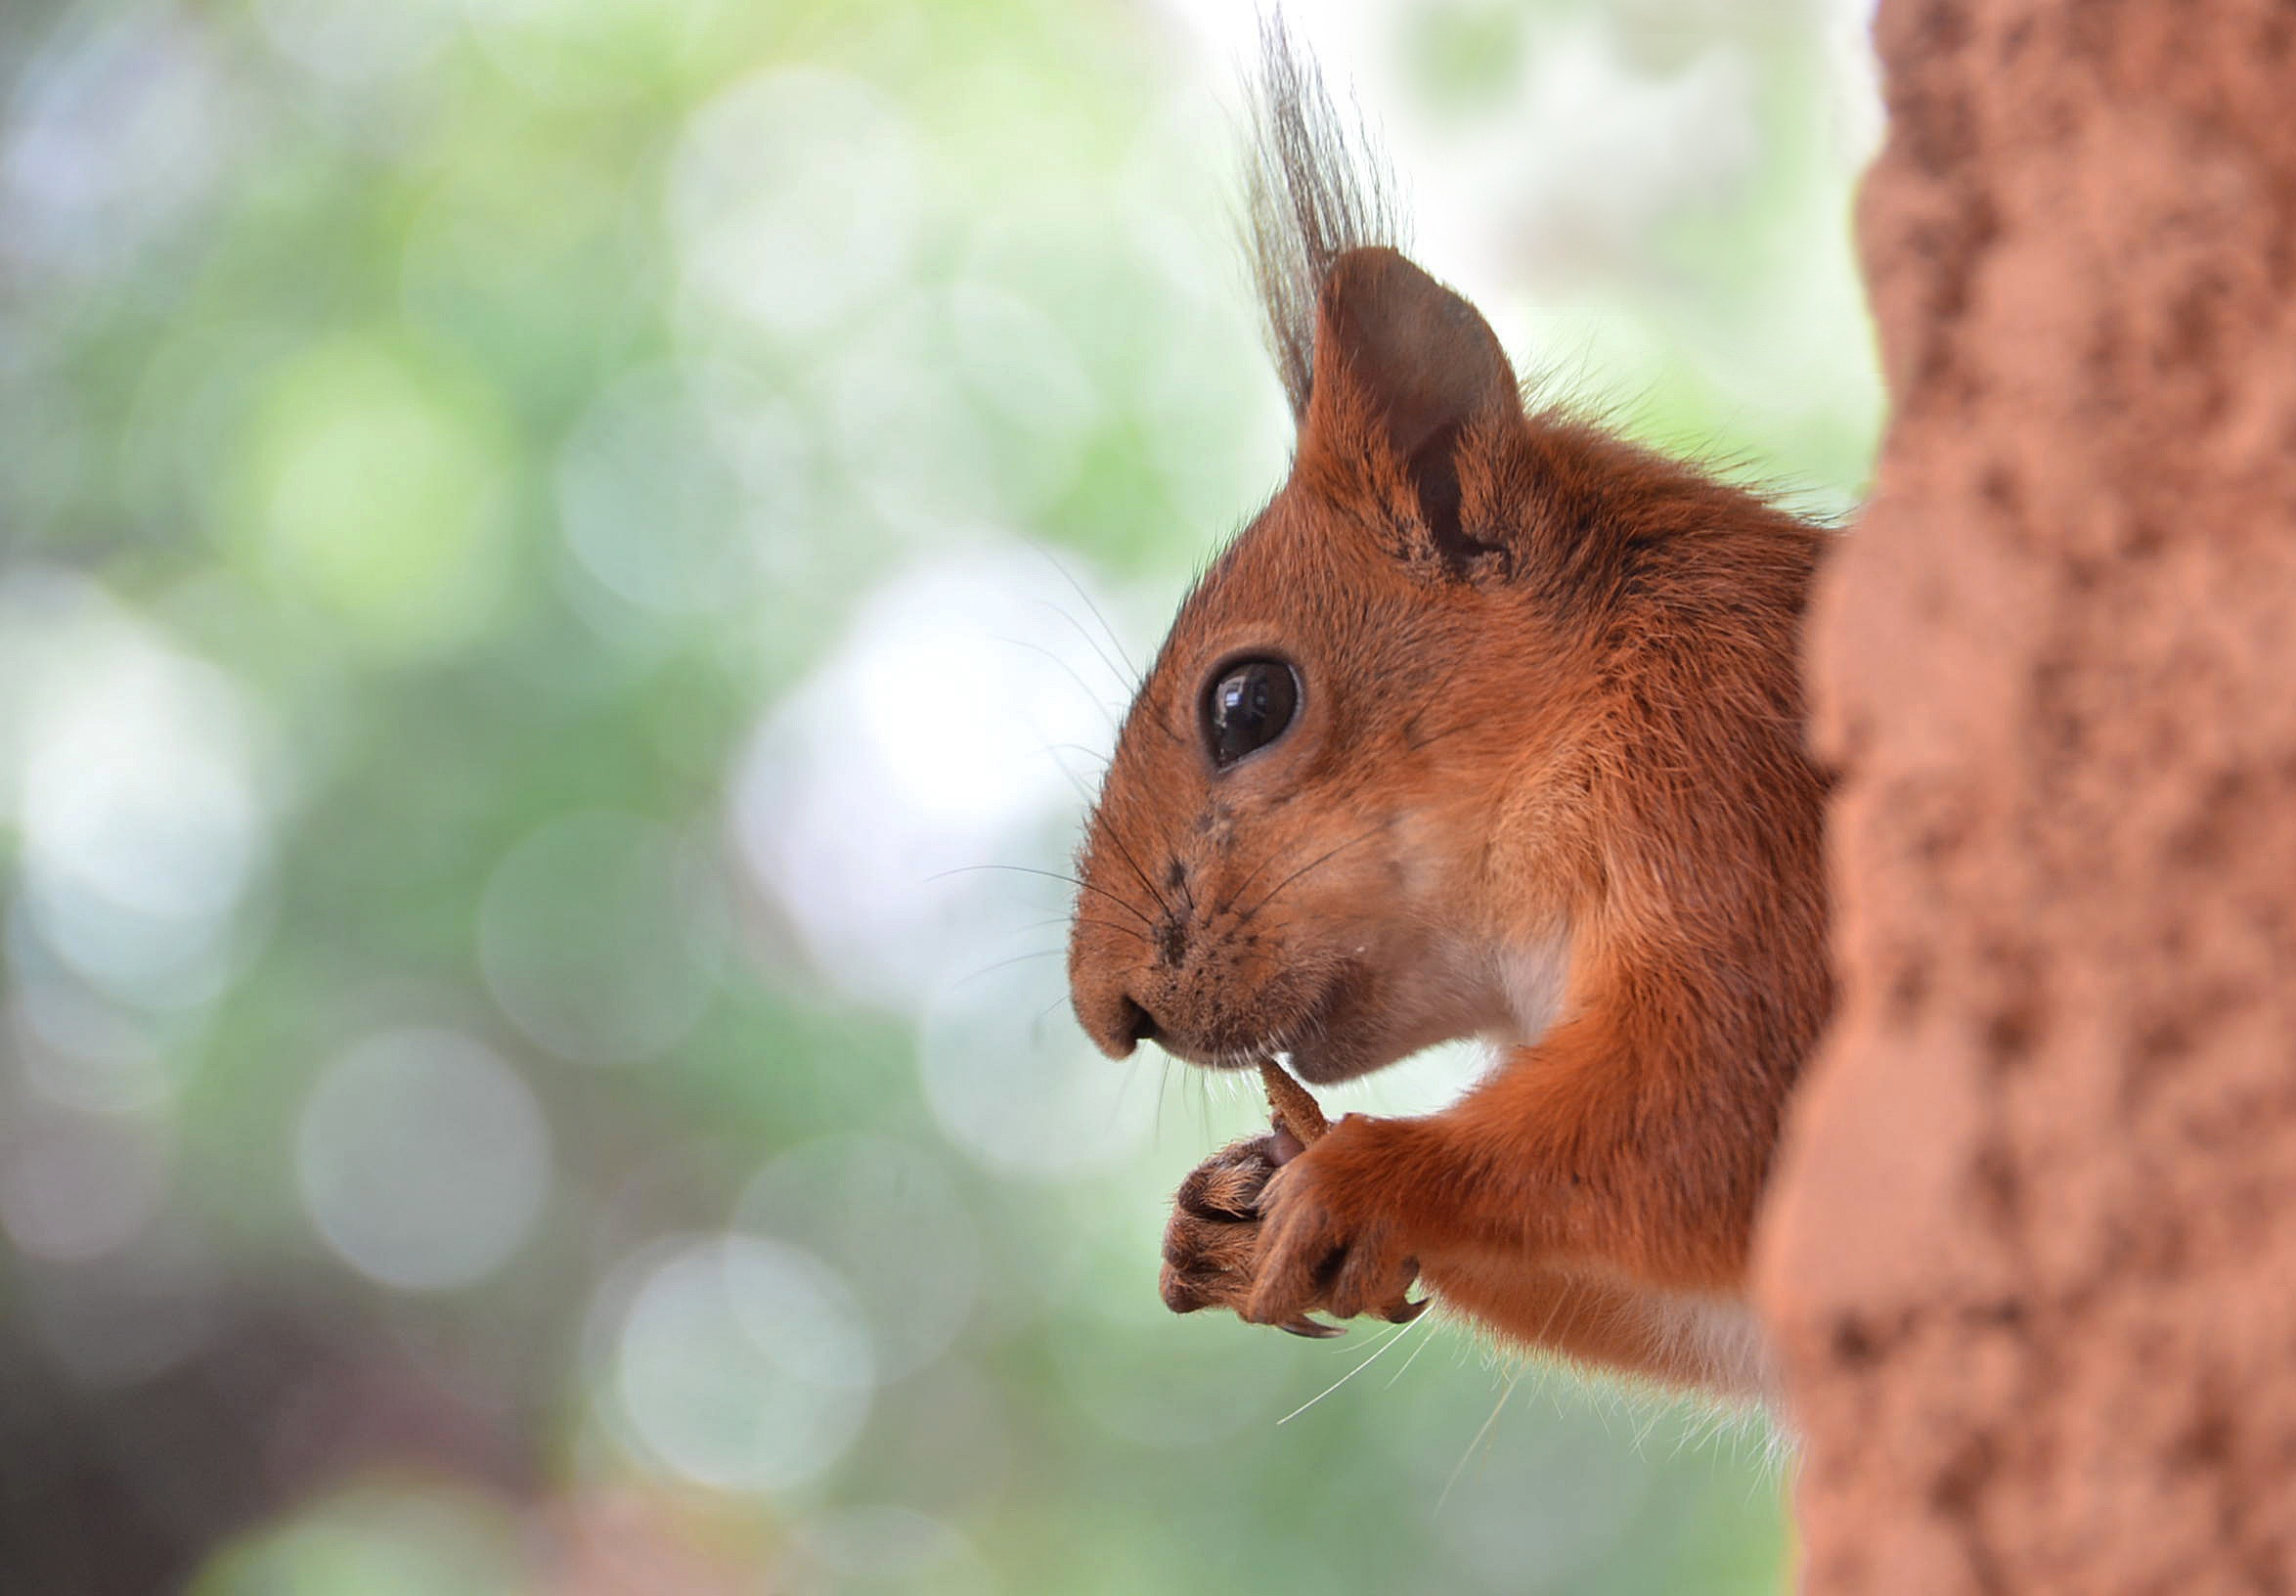
nature, wildlife, mammal, squirrel, rodent, fauna, close up, whiskers, vertebrate, chipmunk, roux, fox squirrel